Siberian Ingrian Finnish

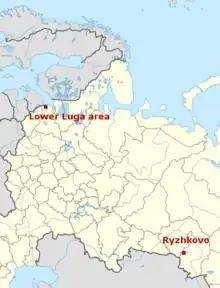
Migration of the ancestors of Siberian Ingrian Finnish speakers from the Lower Luga area to Siberia in 1803–1804. The image uses a modern map.

The first mentions of the exiles from western Ingria and about their first colony - the village of Ryzhkovo appeared in the two articles in 1844 and in 1846 in the newspaper , which was published in the Grand Duchy of Finland. Matthias Castrén's article was one of the first publications about the exiled Finns in Siberia. In this article, Ingrian Finns were also mentioned. The next publication was a book of memoirs by the Lutheran pastor , who lived and worked in the Finnish settlements in Siberia at the end of the 19th century. The historiographic description of the Siberian Finnish settlements was continued by the sons of pastor Granö, Johannes Gabriel Granö and Paavo Granö. From the second half of the 20th century to the beginning of the 21st century, appeared several publications by Finnish researchers (Alpo Juntunen, Juha Saari, Max Engman) based on documents from the Finnish archives about the Lutherans exiled to Siberia.